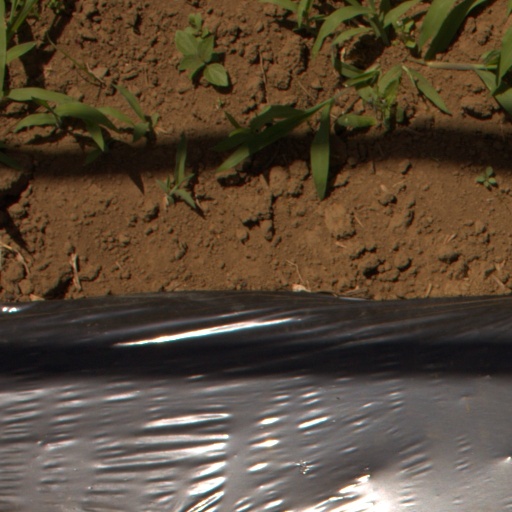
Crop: Jerusalem artichoke